History of Lodi

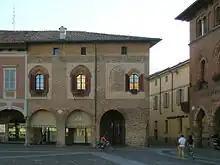
Palazzo Vistarini, a fortified residence of the Lodi noble family of the same name, which was a key player in the city's public life between the 13th and 16th centuries

Following the death of Gian Galeazzo Visconti in September 1402, the Ambrosian administration saw its ability to exercise government over peripheral territories greatly diminished. Luigi Vistarini took advantage of this weakness to proclaim himself rector of Lodi, but his initiative was harshly opposed by rival factions, who provoked scuffles and succeeded him with Antonio II Fissiraga. However, the latter adopted a benevolent political line toward the Visconti, arousing widespread discontent that eventually favored the conquest of power by Giovanni Vignati, wealthy heir of a noble Guelph family of the Contado; supported by the pope, the Republic of Florence and the Cavalcabò of Cremona, he placed himself in command of a small army and was appointed lord of Lodi on November 23, 1403. Three years later, after promoting an unsuccessful war effort against Milan, Vignati received the title of Venetian patrician: the Republic of San Marco looked favorably on the small lordships born from the fragility of the Visconti regime. Between 1409 and 1410, the Lodi aristocrat also seized Vercelli, Melegnano and Piacenza, buying the latter for the price of 9,000 florins from some French mercenaries who had invaded it; on September 16, 1412, the new Duke Filippo Maria signed an agreement in which he formally recognized Vignati's authority over the territories south of Milan, but at the same time bound him to political and military subordination to himself.